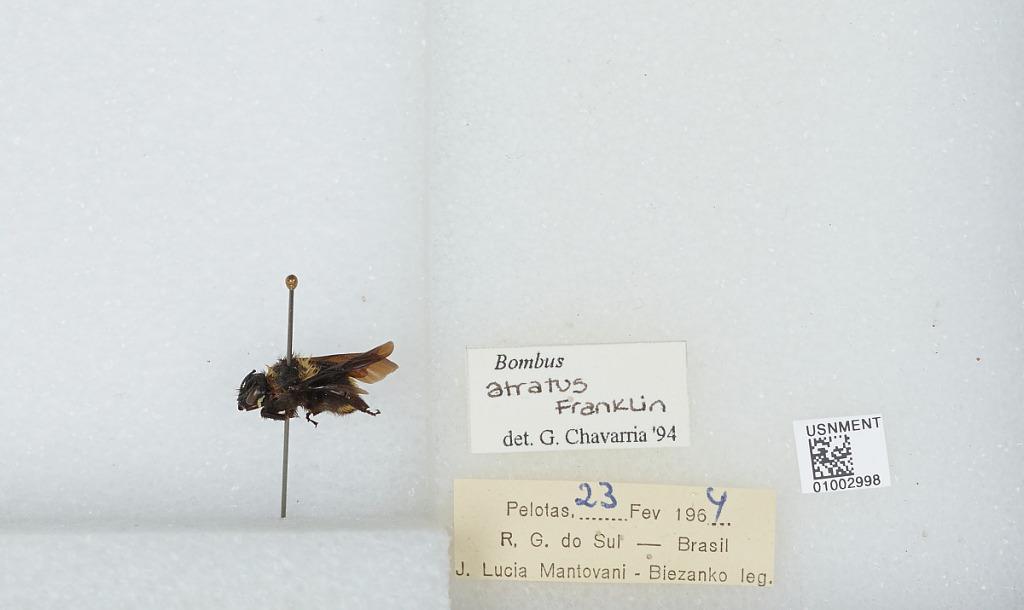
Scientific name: Bombus (Fervidobombus) atratus Franklin
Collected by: J. Mantovani-Biezanko
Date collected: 1964-2-23
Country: Brazil
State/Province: Rio Grande do Sul
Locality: Pelotas
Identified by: Franklin